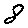
Label: 8